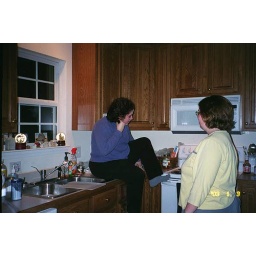
Hanging out in the kitchen at mom's house